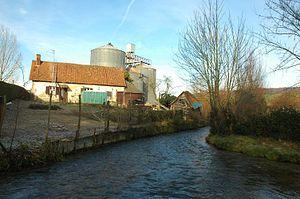
Grandcourt est une commune française située dans le département de la Seine-Maritime en région Normandie.
L'Yères est un fleuve côtier français du département de la Seine-Maritime, dans la région Normandie, situé dans le Petit Caux, et qui se jette dans la Manche.